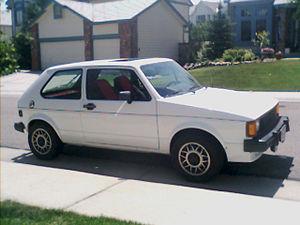
La Volkswagen Golf I est une automobile de la marque allemande Volkswagen, et est la première version de la série Golf.